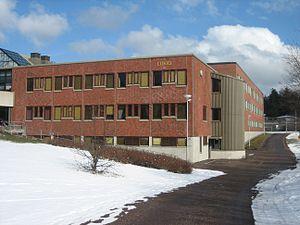
Vihti est une municipalité du sud de la Finlande, dans la région d'Uusimaa et la province de Finlande méridionale.